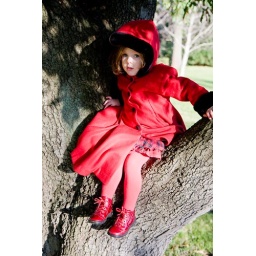
Couldn't resist putting little red riding hood in a tree for a portrait.